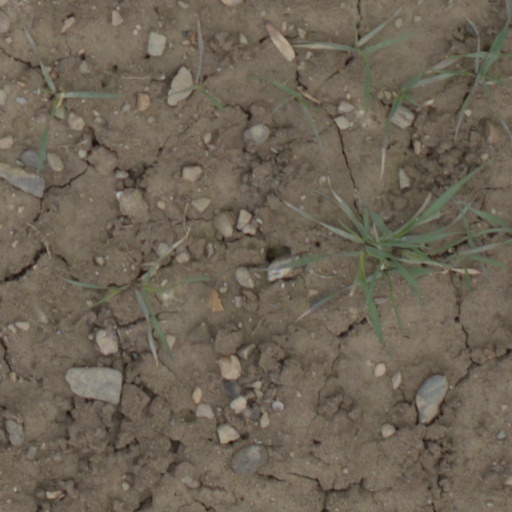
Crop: wheat